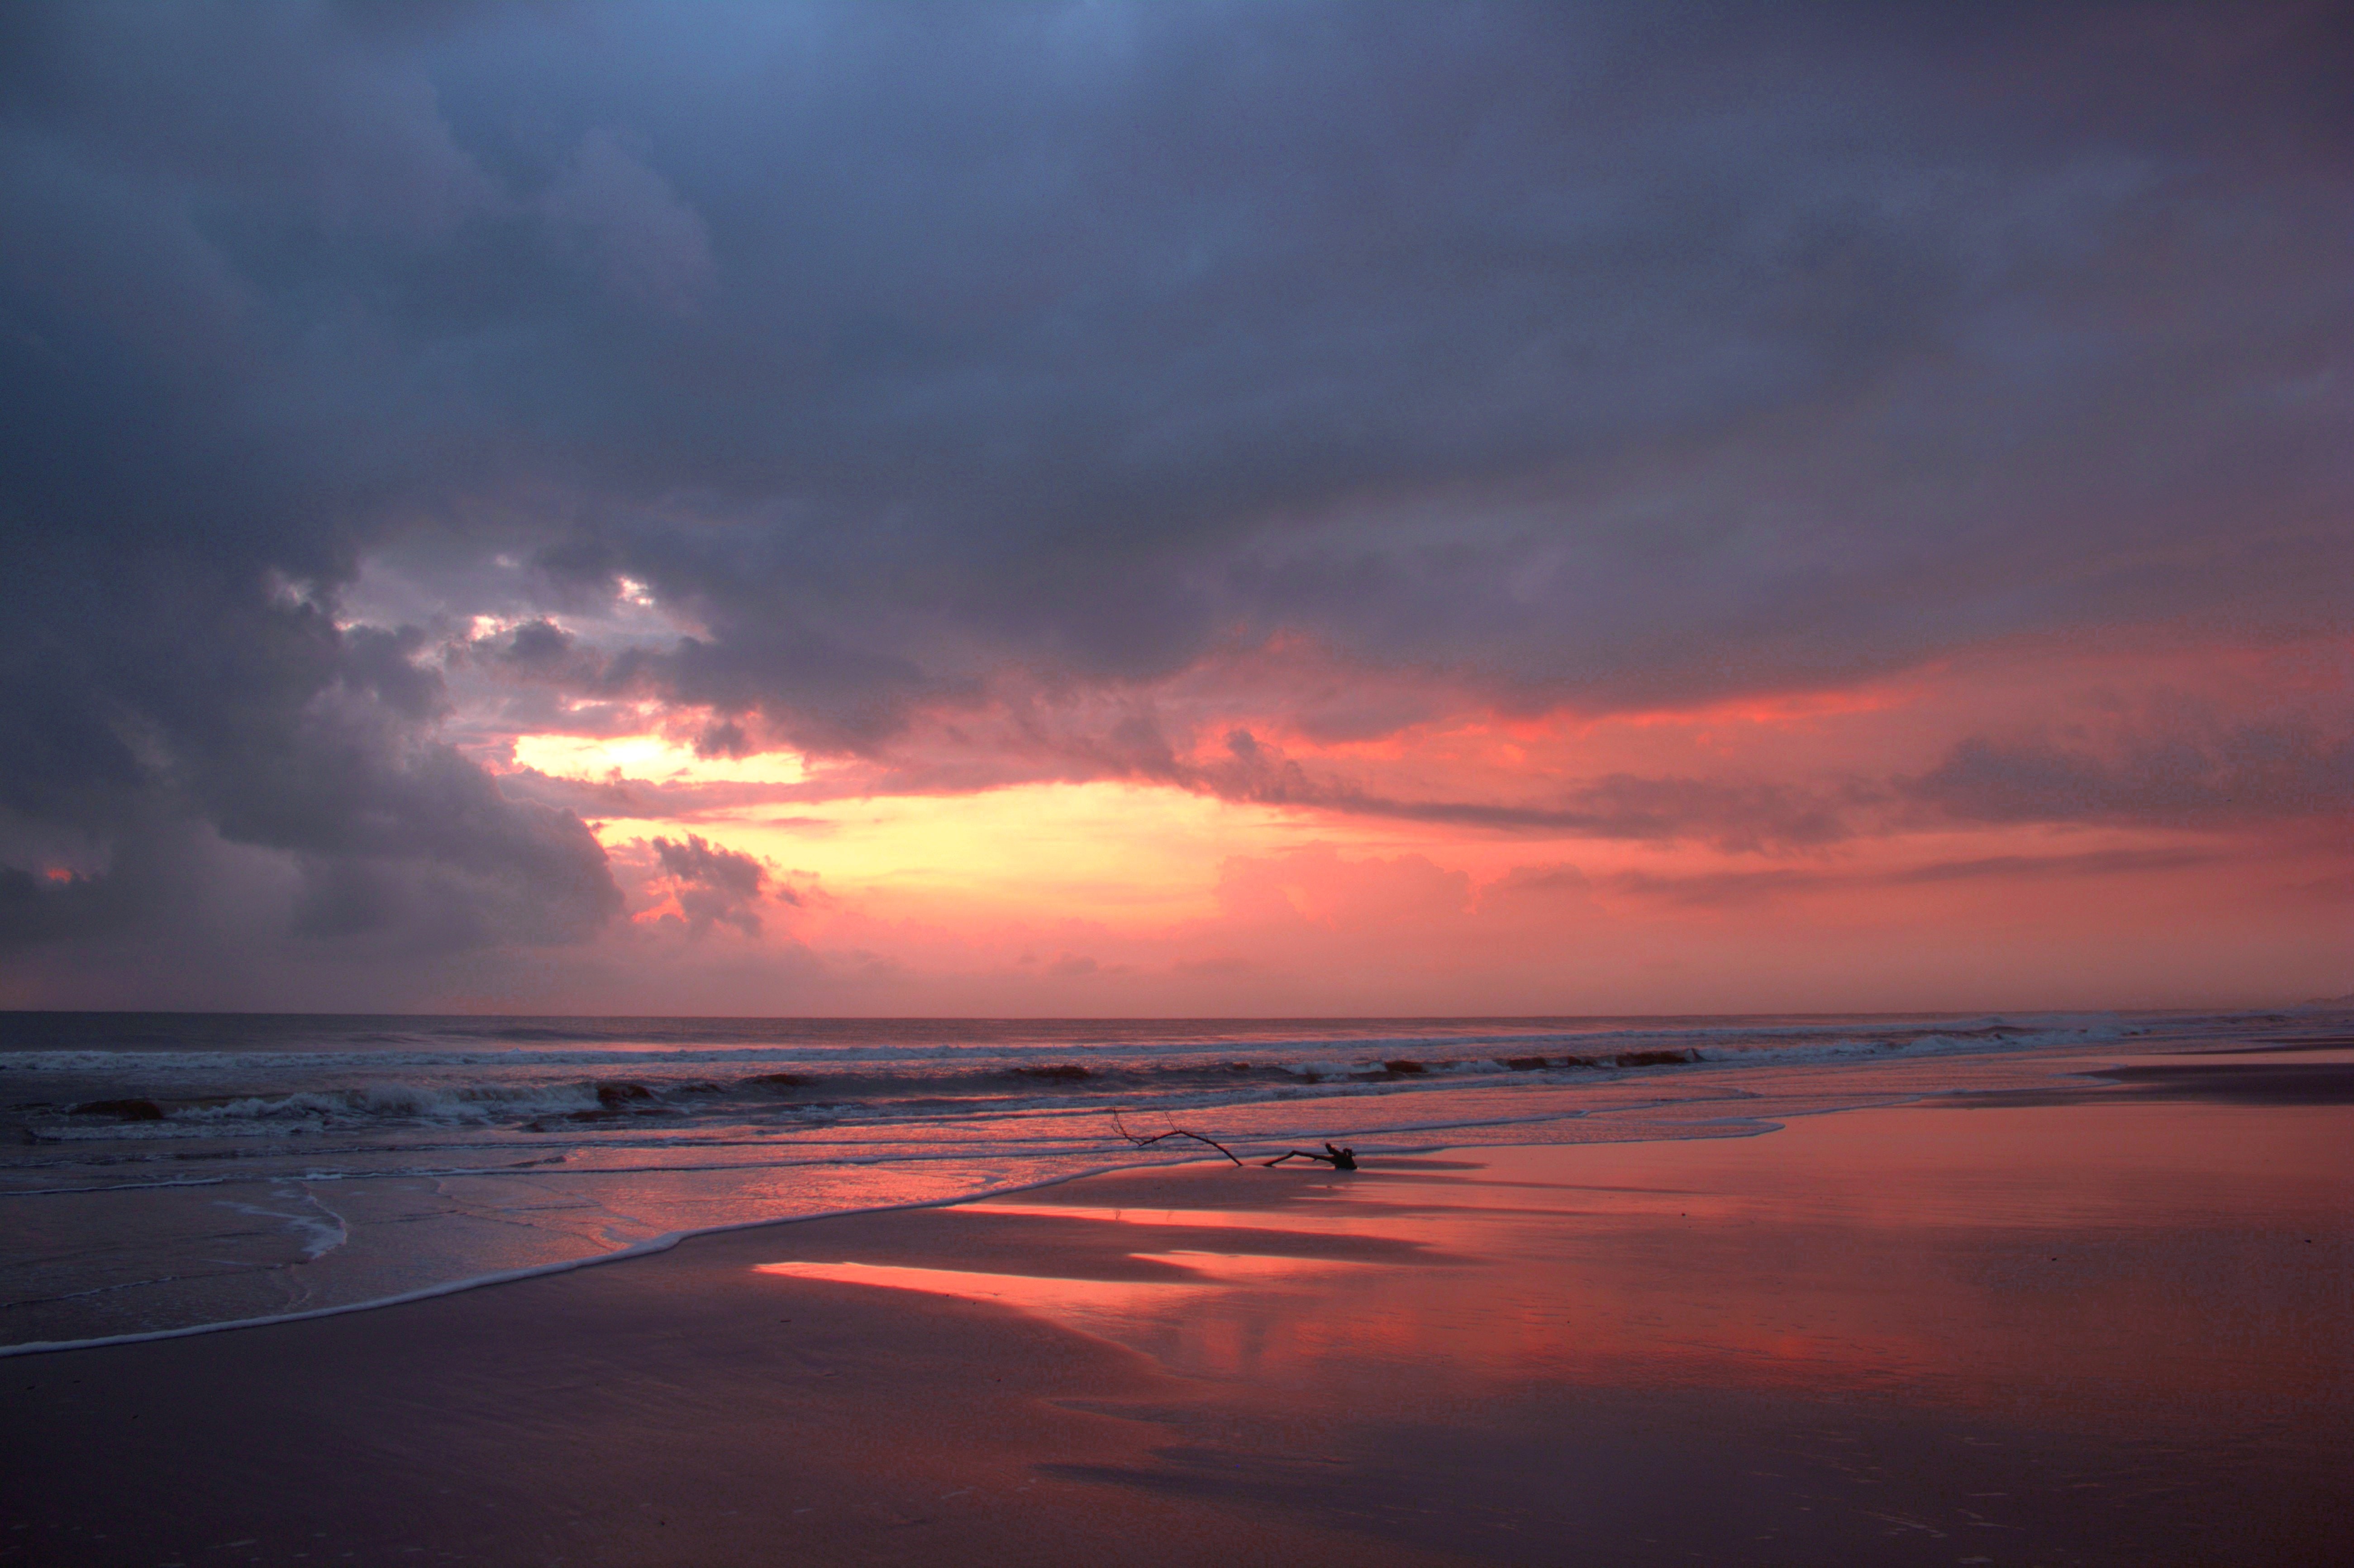
sky, cloud, water, atmosphere, afterglow, fluid, dusk, coastal and oceanic landforms, beach, natural landscape, sunset, red sky at morning, liquid, sunrise, horizon, cumulus, landscape, wind wave, calm, shore, coast, wave, evening, meteorological phenomenon, dawn, ocean, reflection, tropics, rock, sound, tide, wind, lake